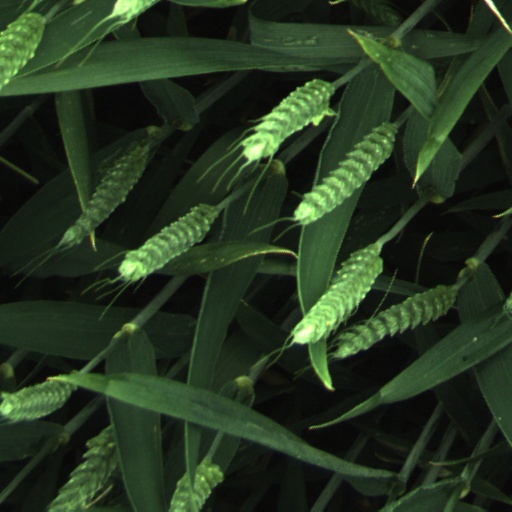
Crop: wheat